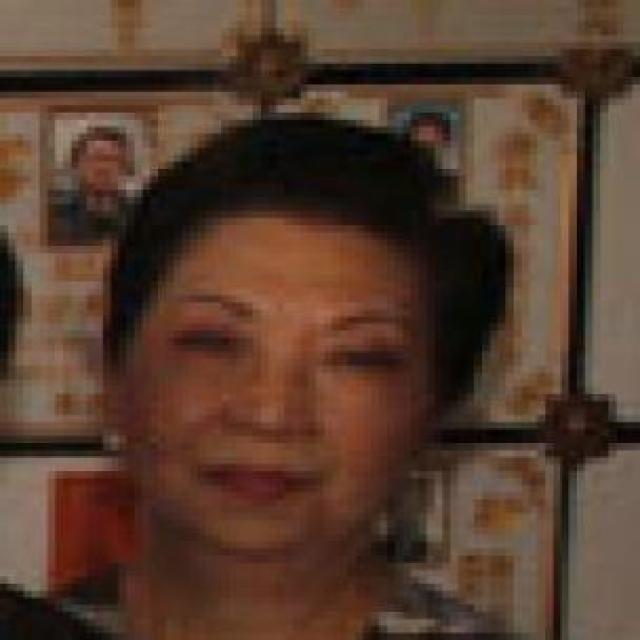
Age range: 45-64